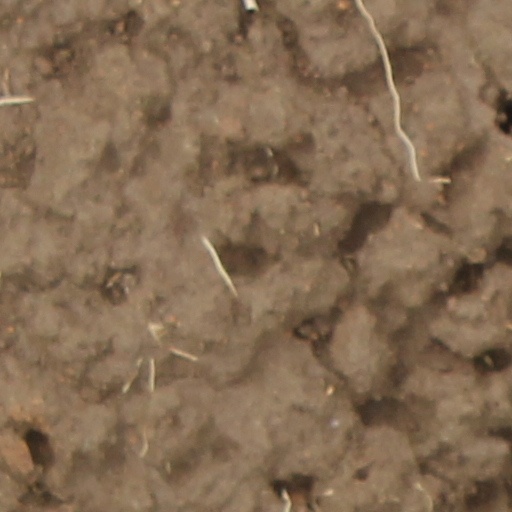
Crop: wheat